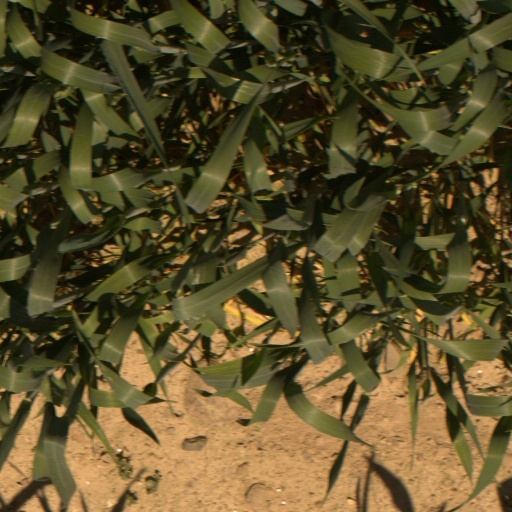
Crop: wheat